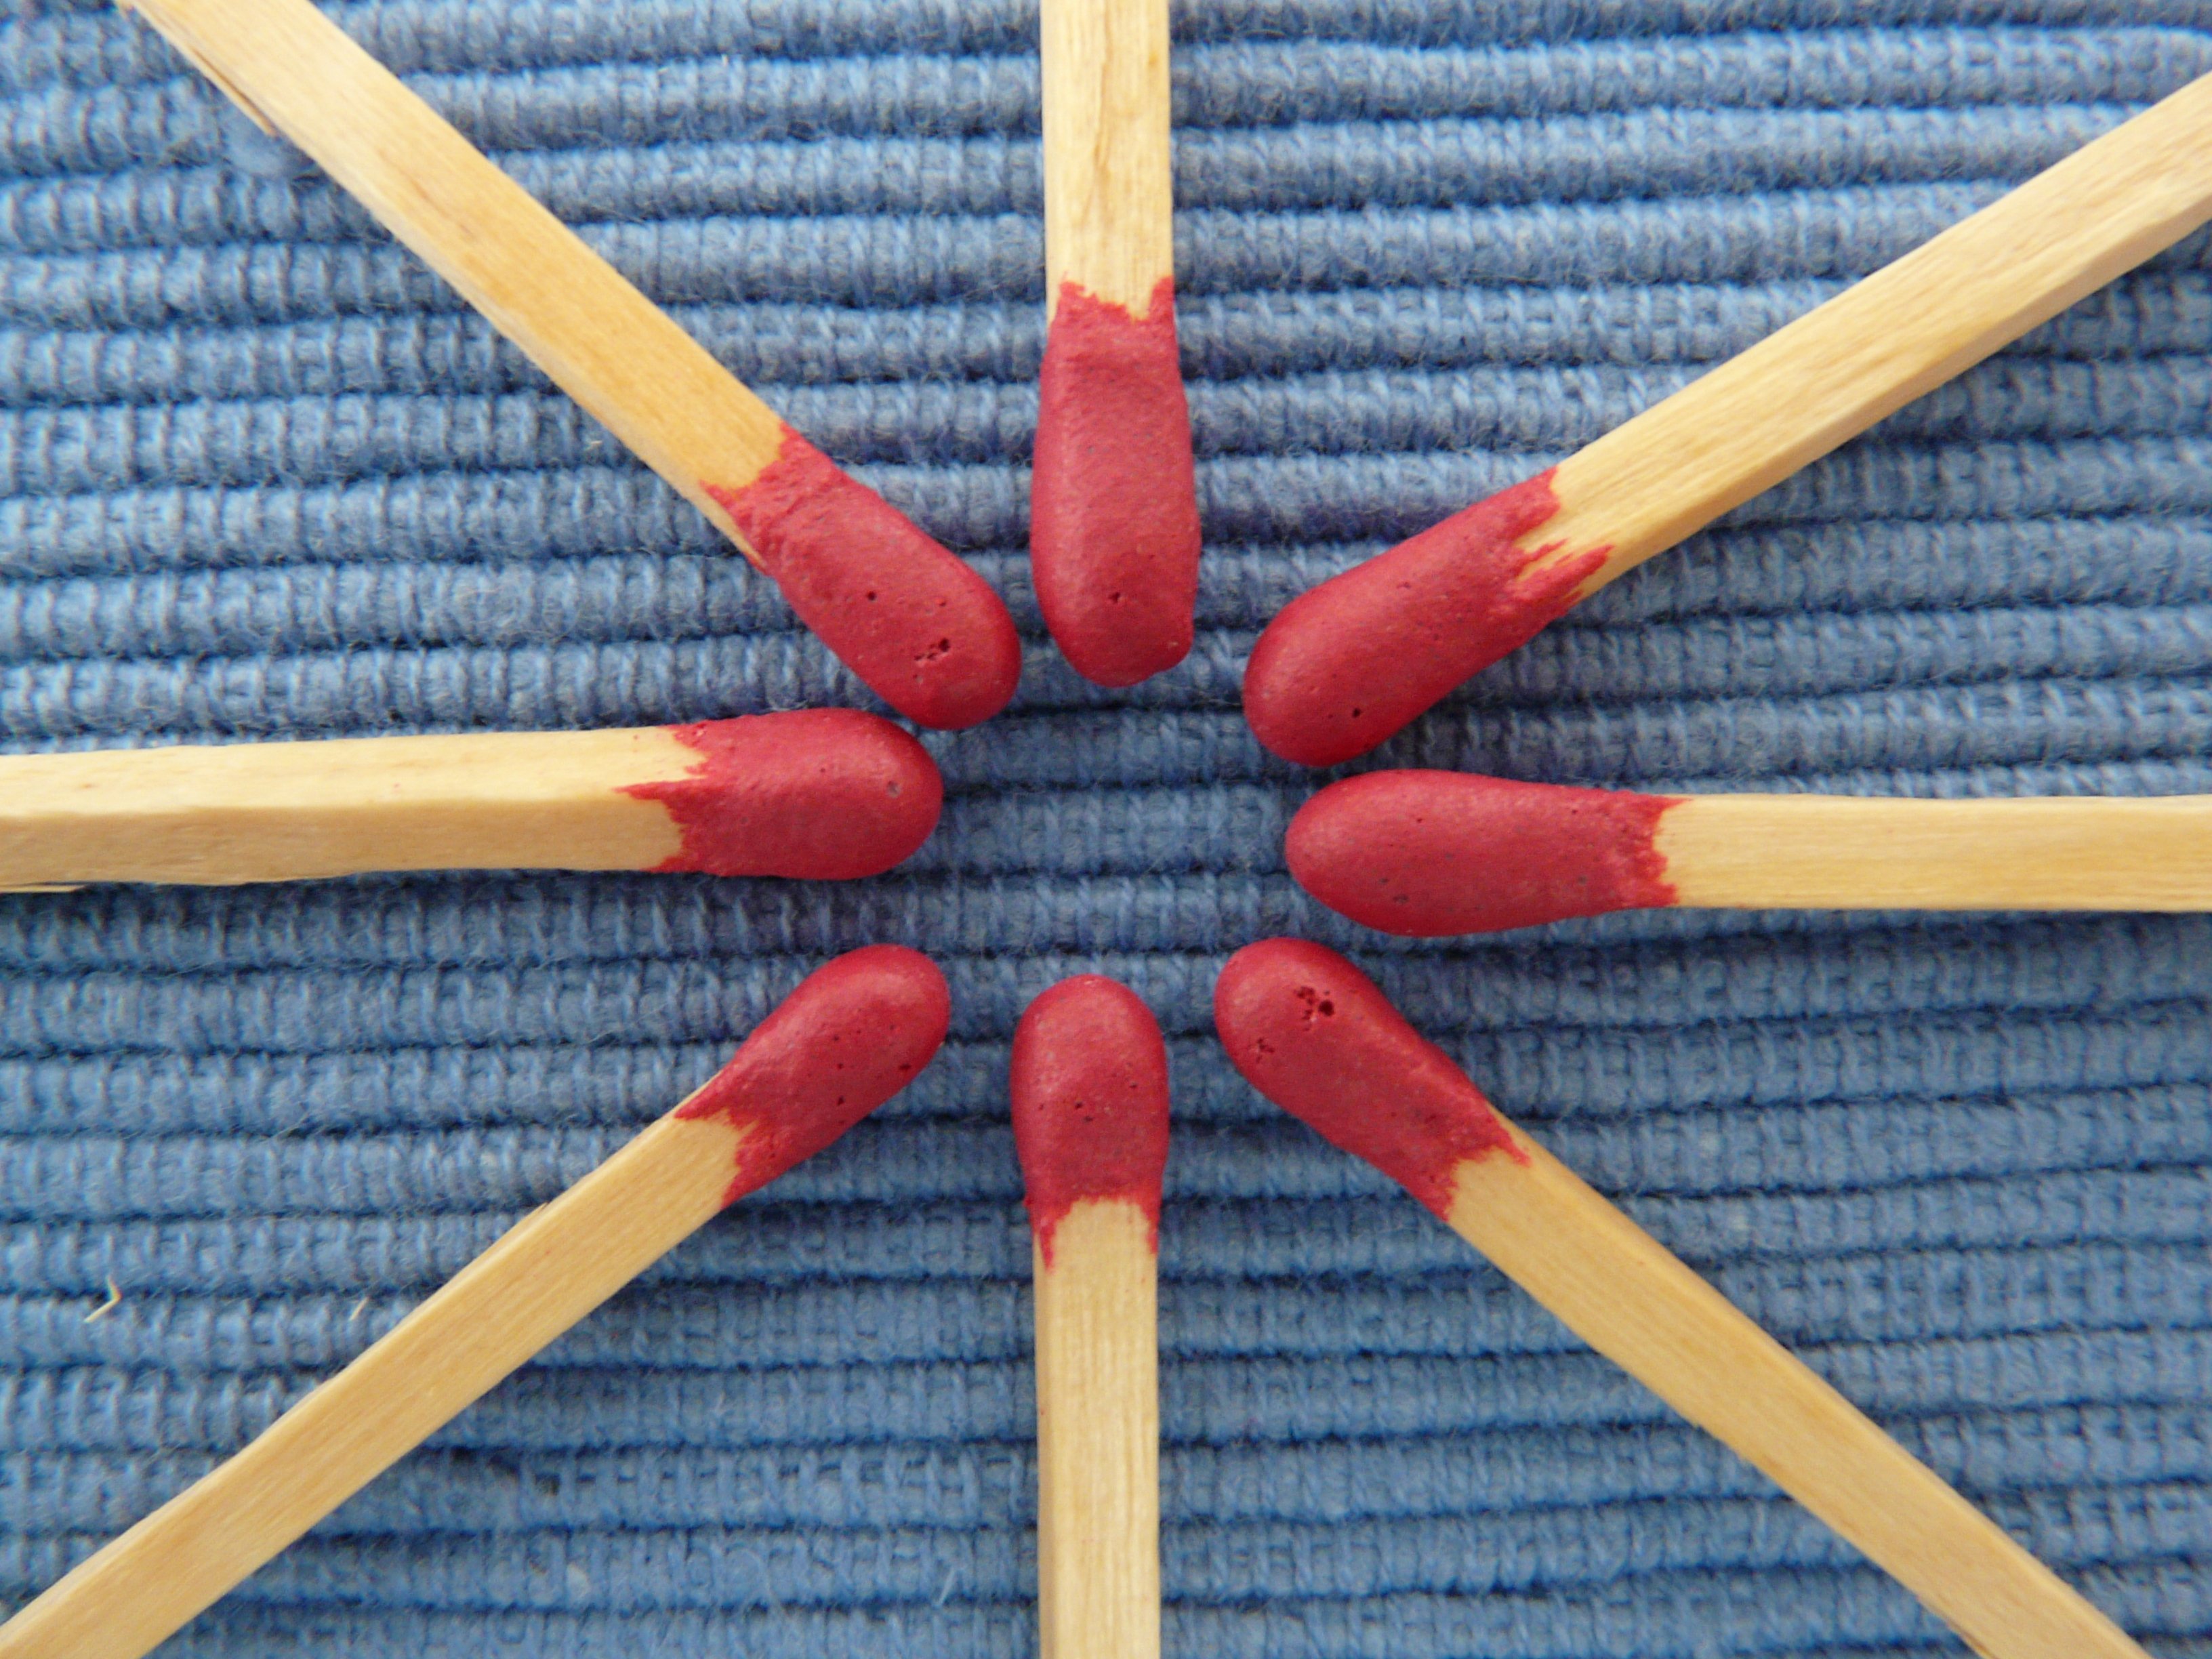
kindle, line, red, macro, fire, close, burn, textile, art, net, knot, matches